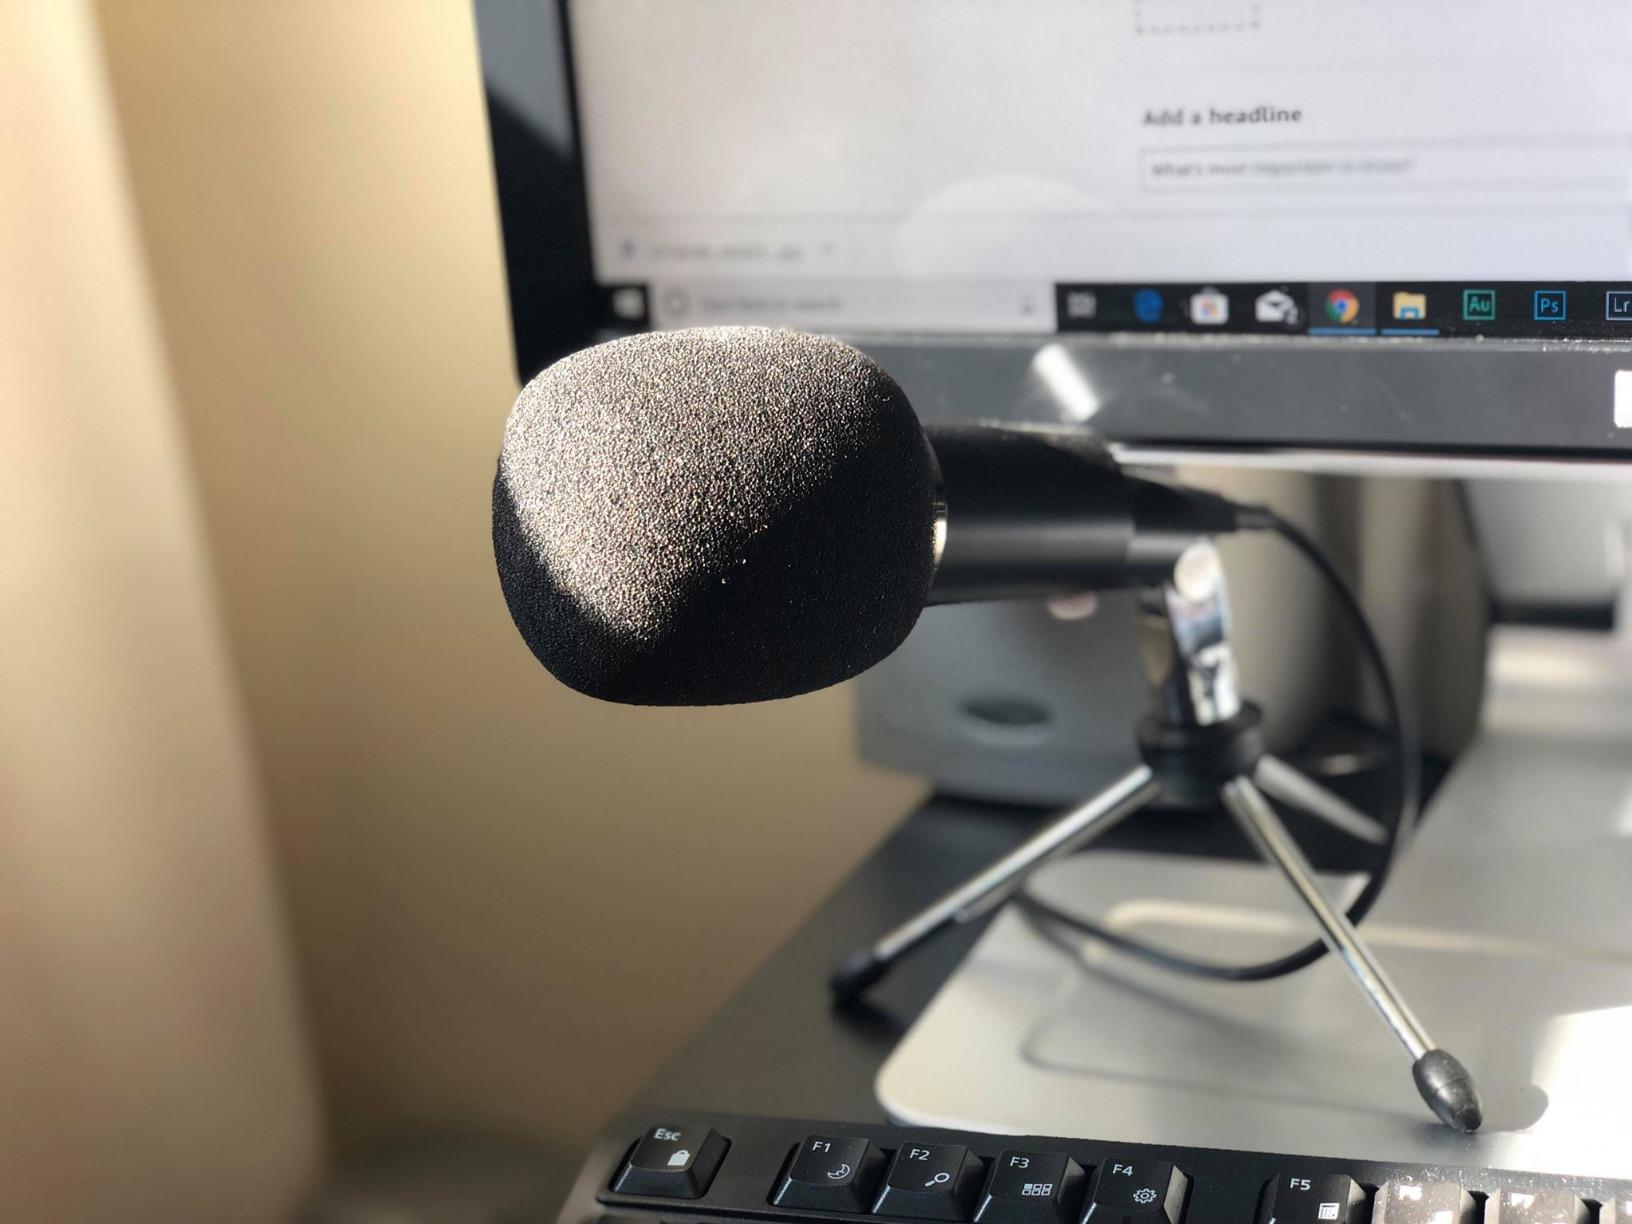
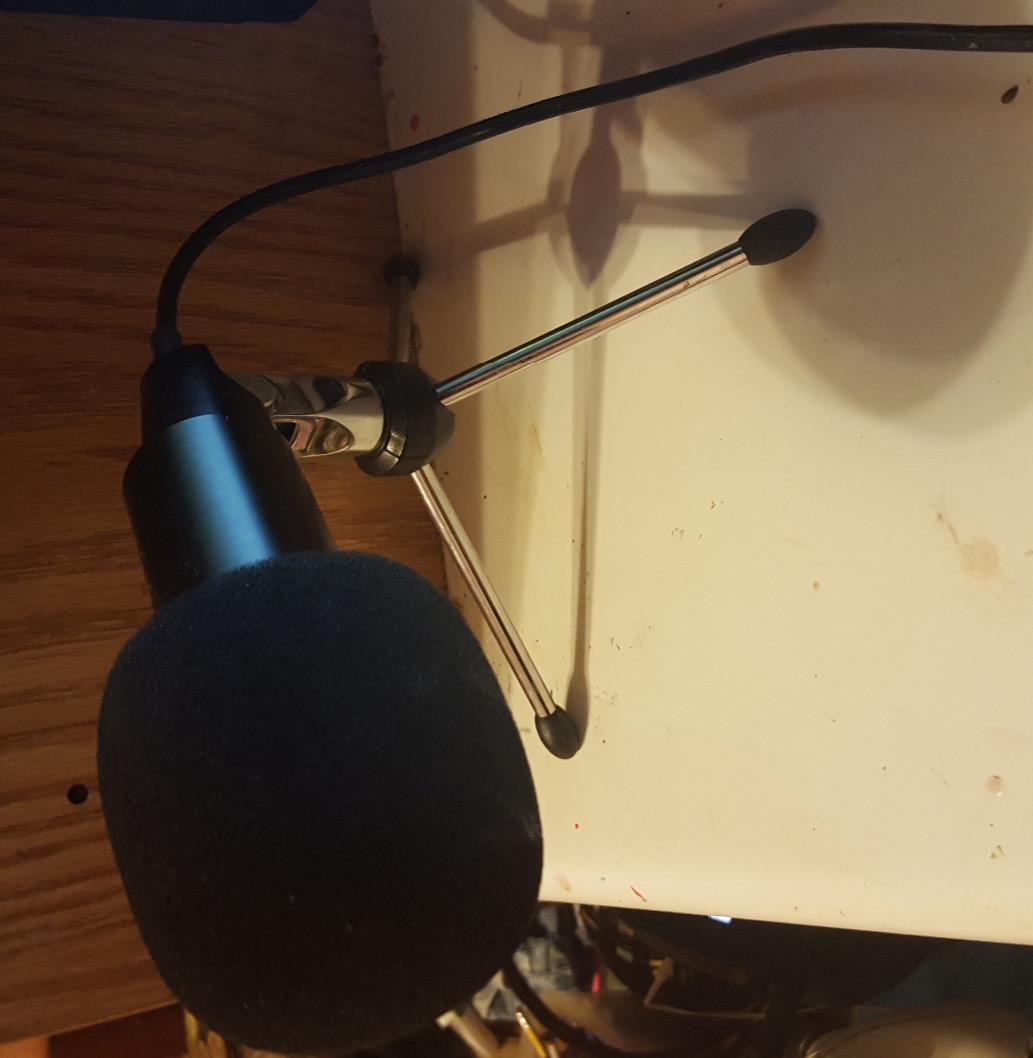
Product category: microphone
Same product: yes